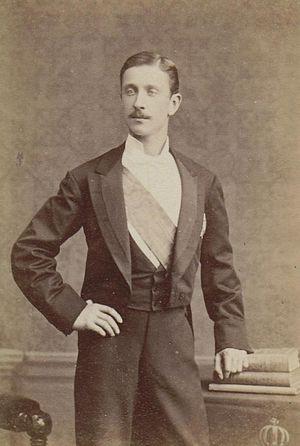
Le prince impérial en 1878.
La maison impériale de France désigne la dynastie impériale française et ses branches collatérales. Elle est issue de la famille Bonaparte, une famille patricienne corse originaire d'Italie, reconnue noble en France sous l'Ancien Régime et devenue maison impériale à la suite de l'élévation de Napoléon Bonaparte à la dignité d'empereur des Français le 18 mai 1804.